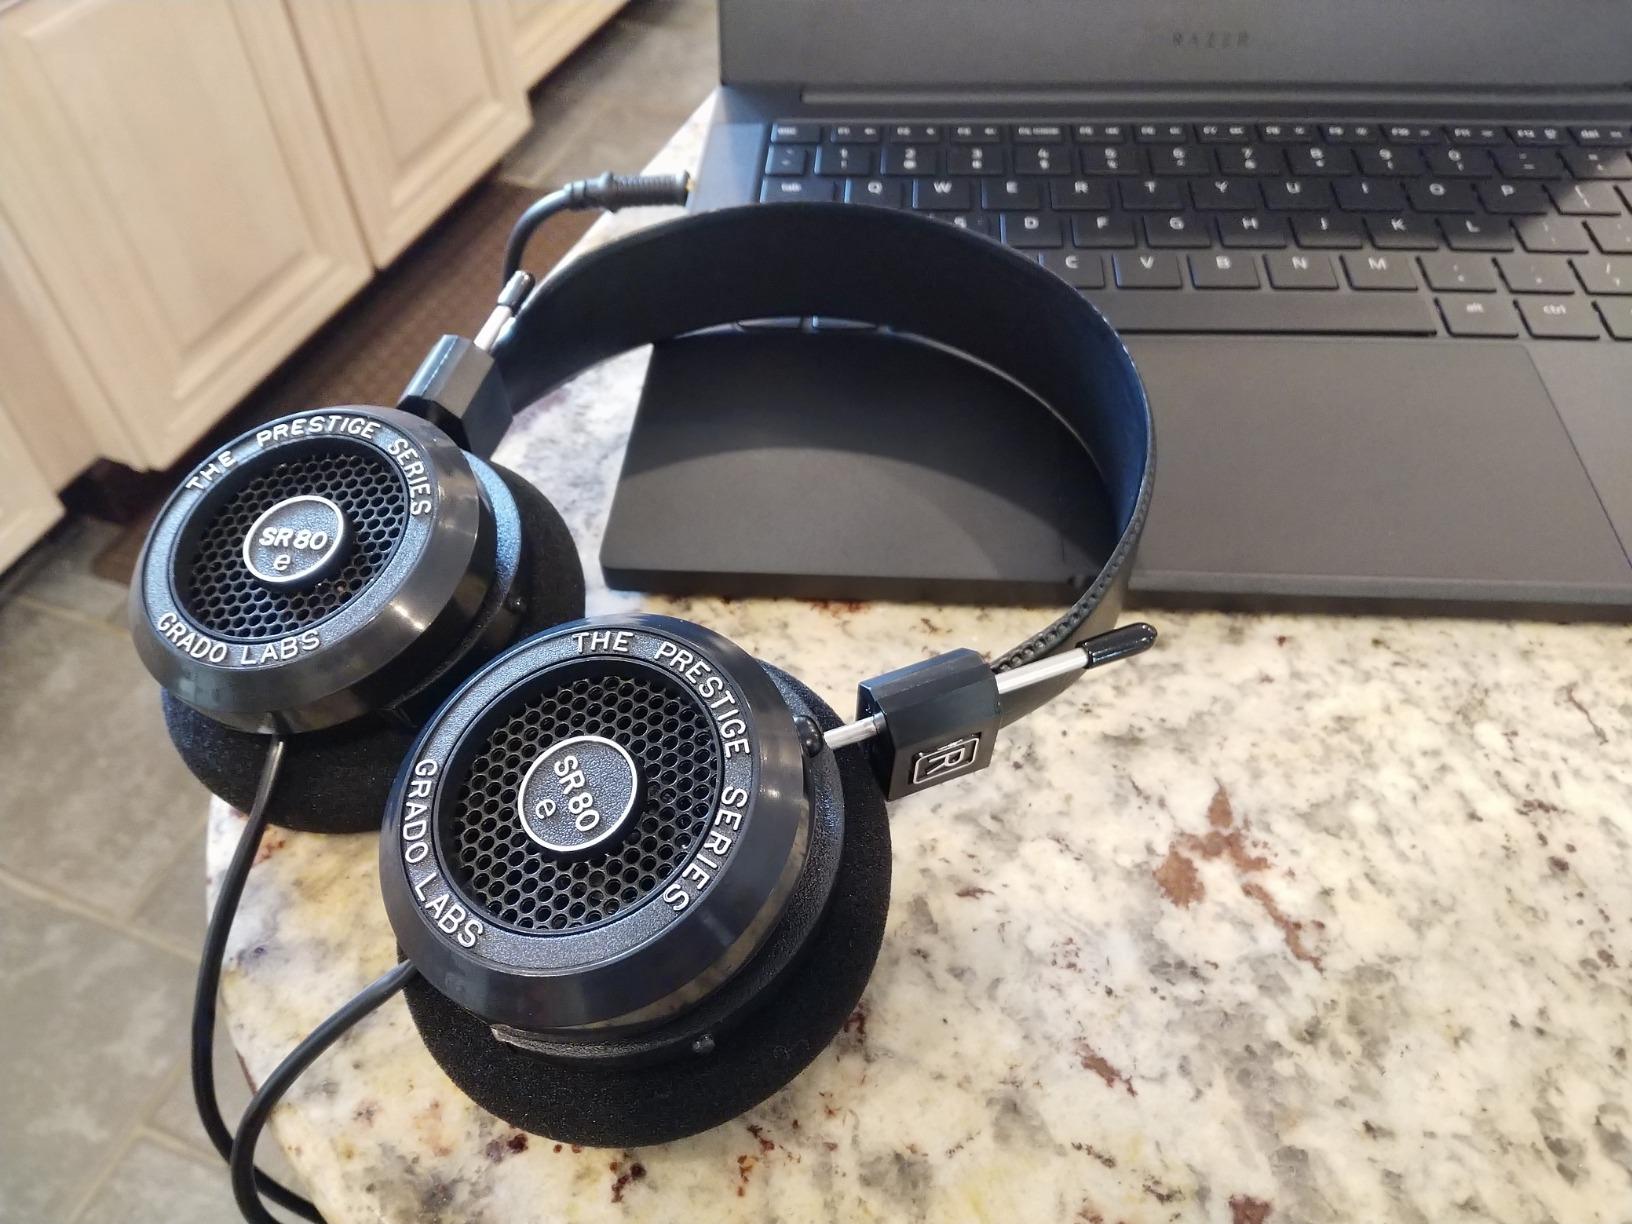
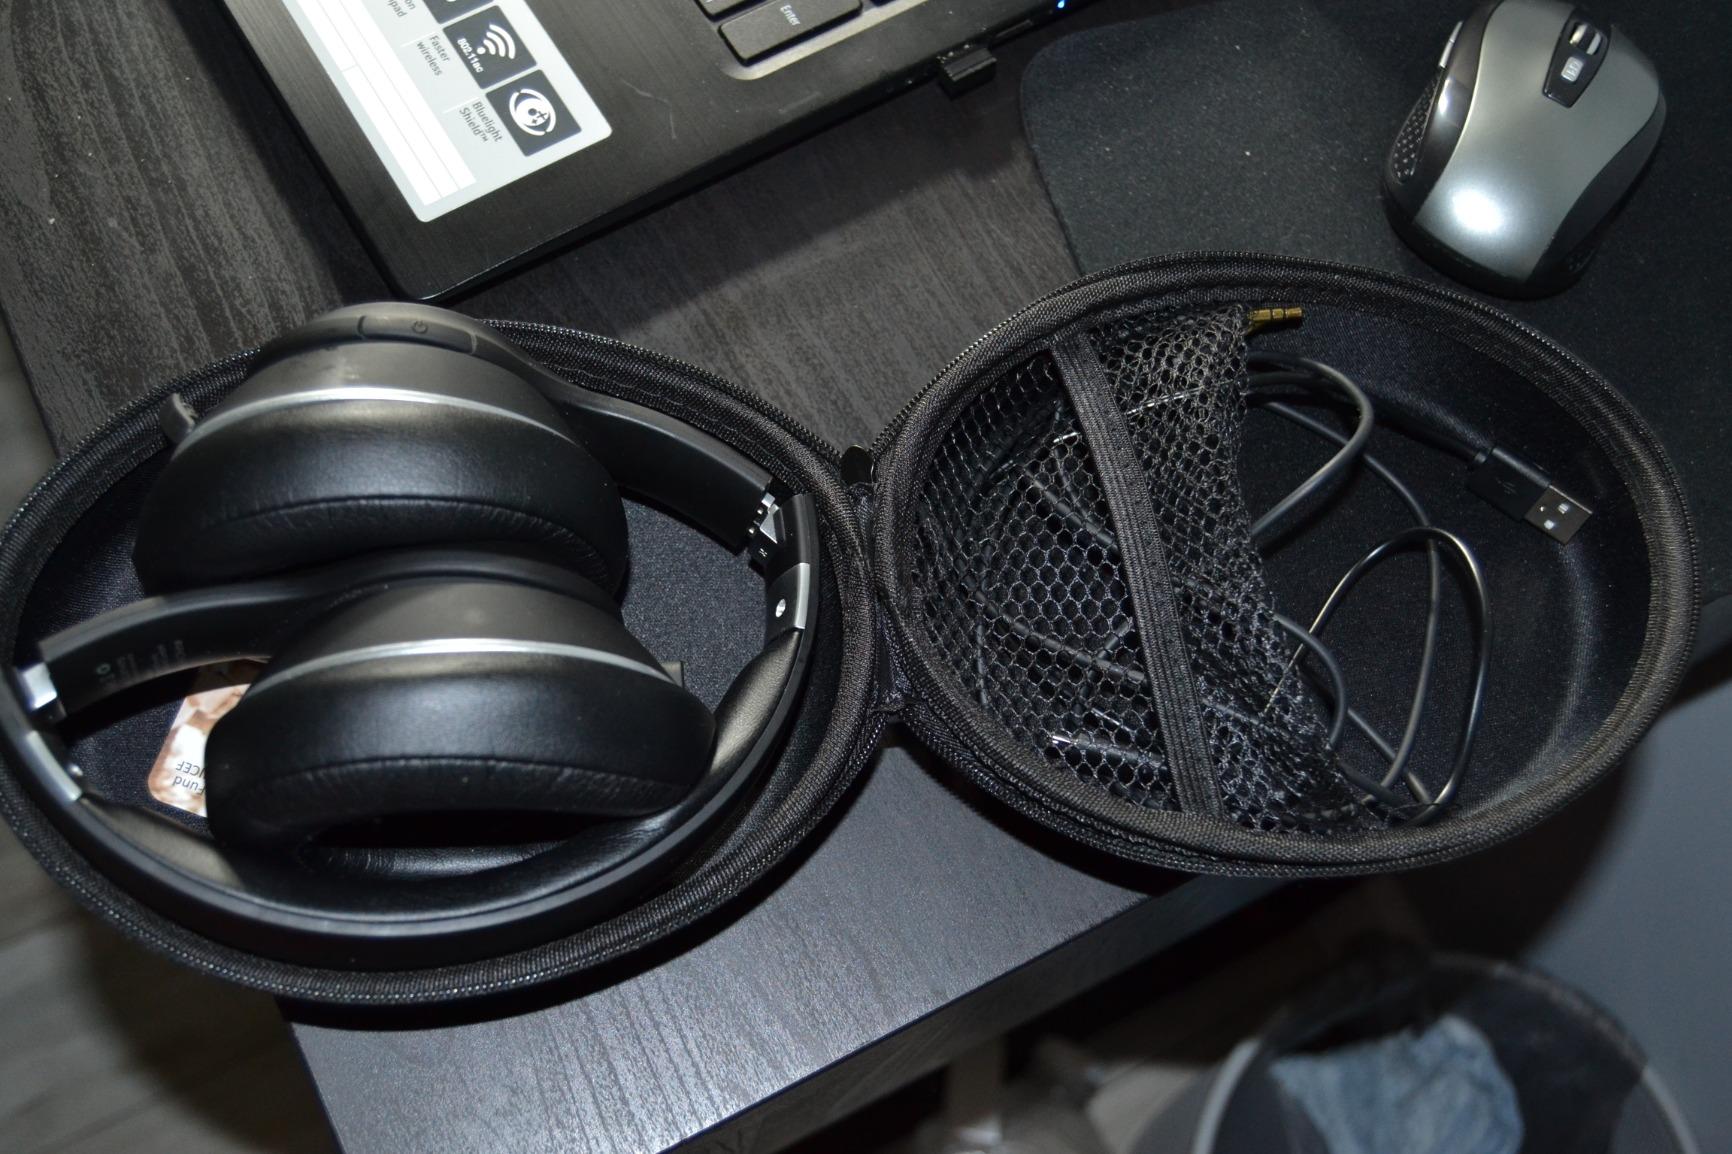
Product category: headphones
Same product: no